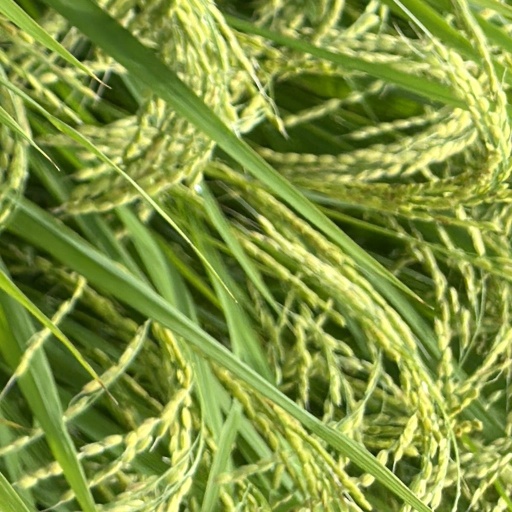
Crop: rice